Casket letters

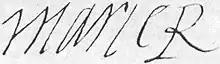
The genuine autograph signature of Mary Queen of Scots

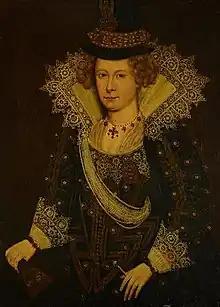
Some historians claim that the letters were written by the queen's lady, Mary Beaton

Mary's's husband, Lord Darnley, was killed in mysterious circumstances at the Kirk o'Field in Edinburgh on 10 February 1567, and she married the Earl of Bothwell on 15 May 1567. Bothwell was widely thought to be the main suspect for Darnley's murder. The Earl of Moray, Mary's half-brother, and the 'Confederate Lords' rebelled against Queen Mary and raised an army in Edinburgh.